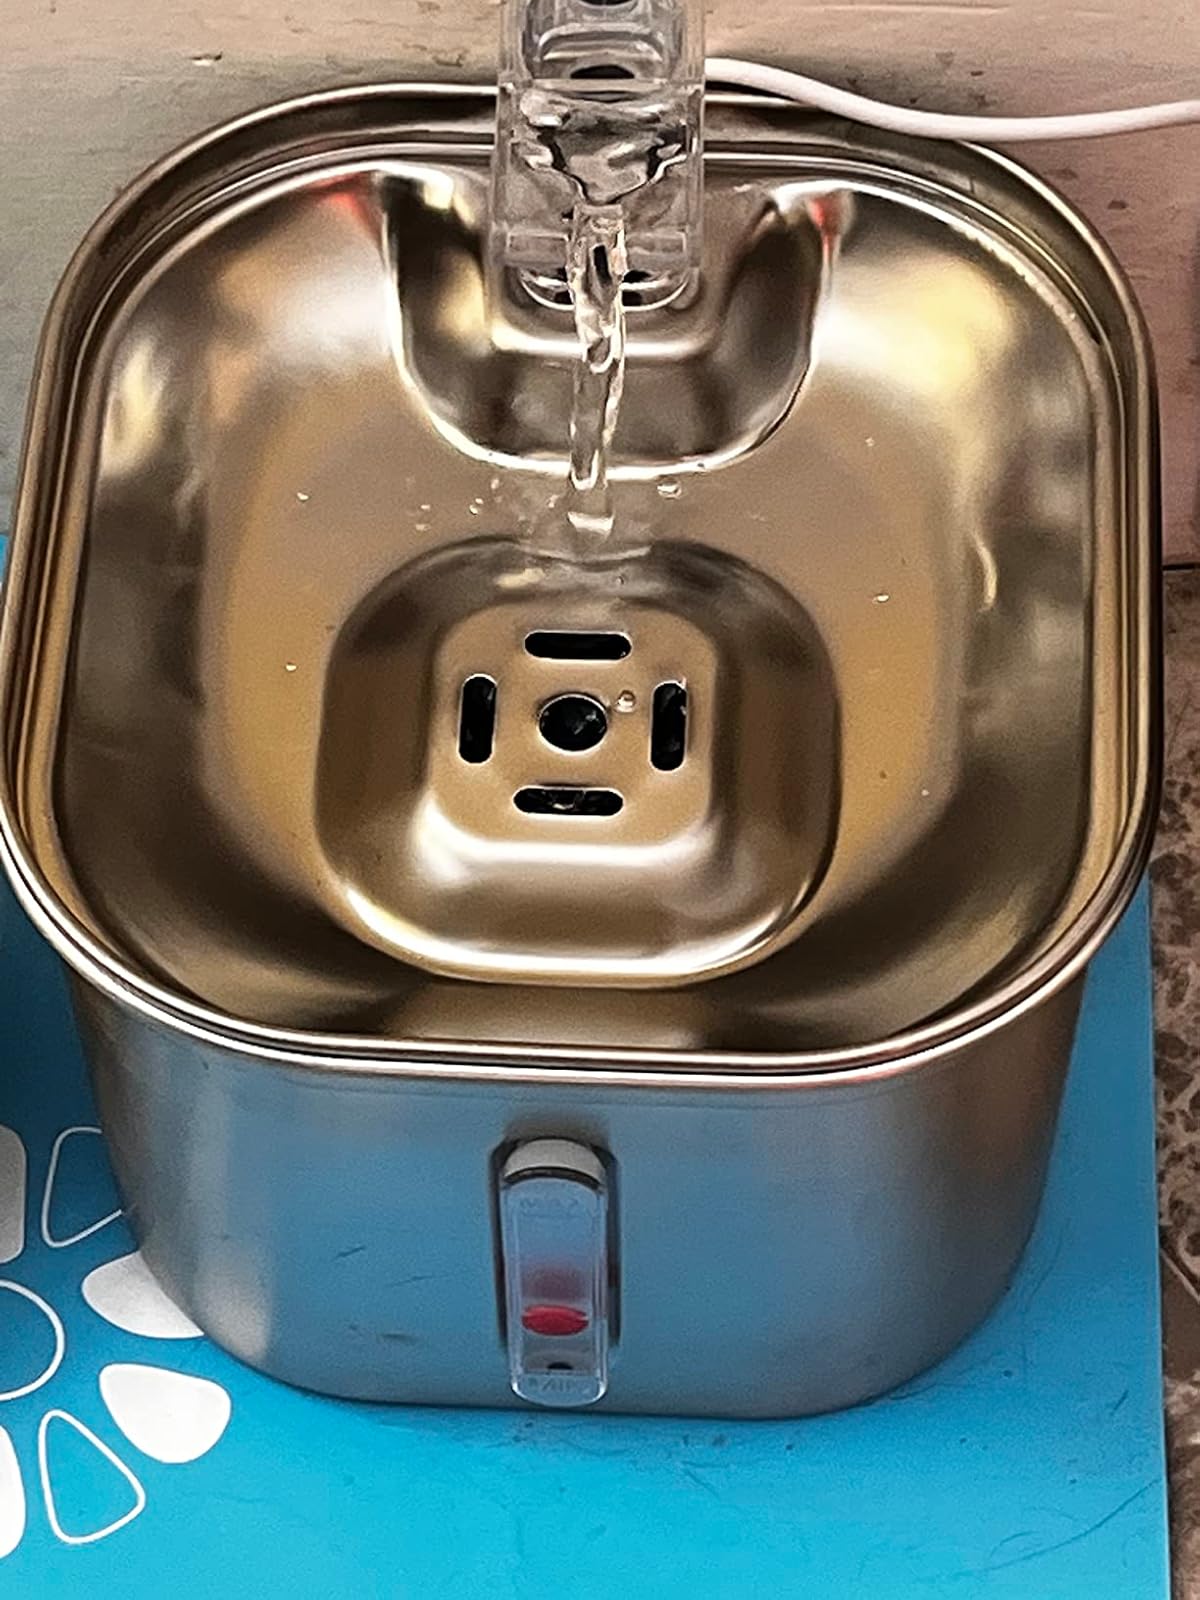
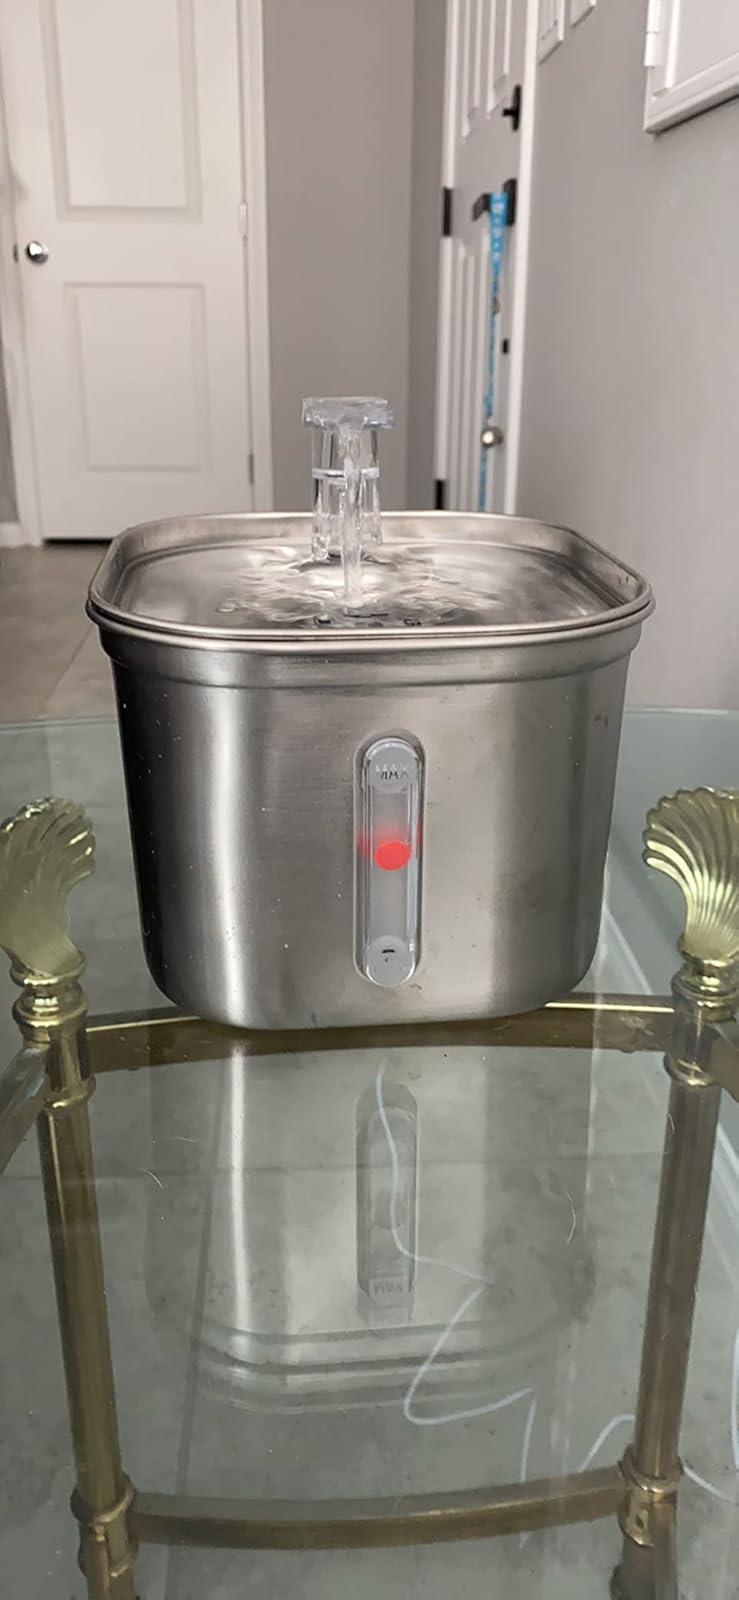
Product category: items_bowl
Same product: yes